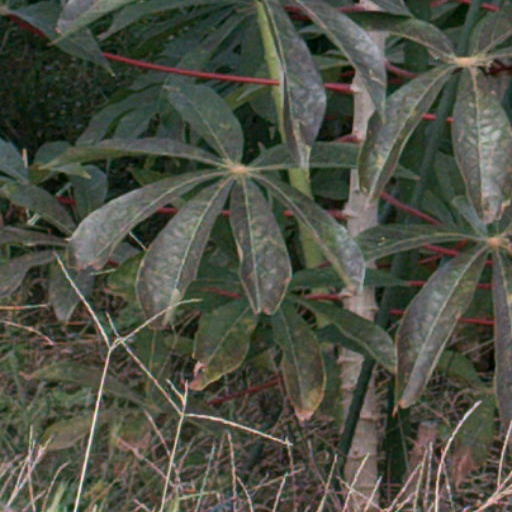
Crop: cassava